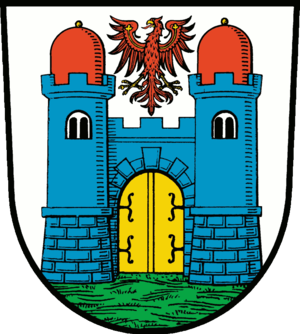
Friesack est une ville allemande située dans le Land de Brandebourg dans l'arrondissement du Pays de la Havel.